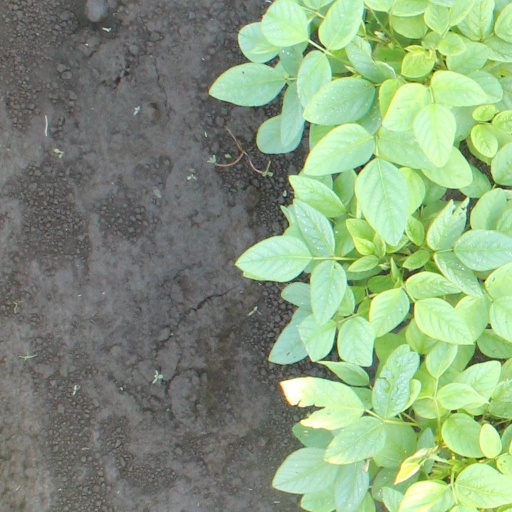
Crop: soybean